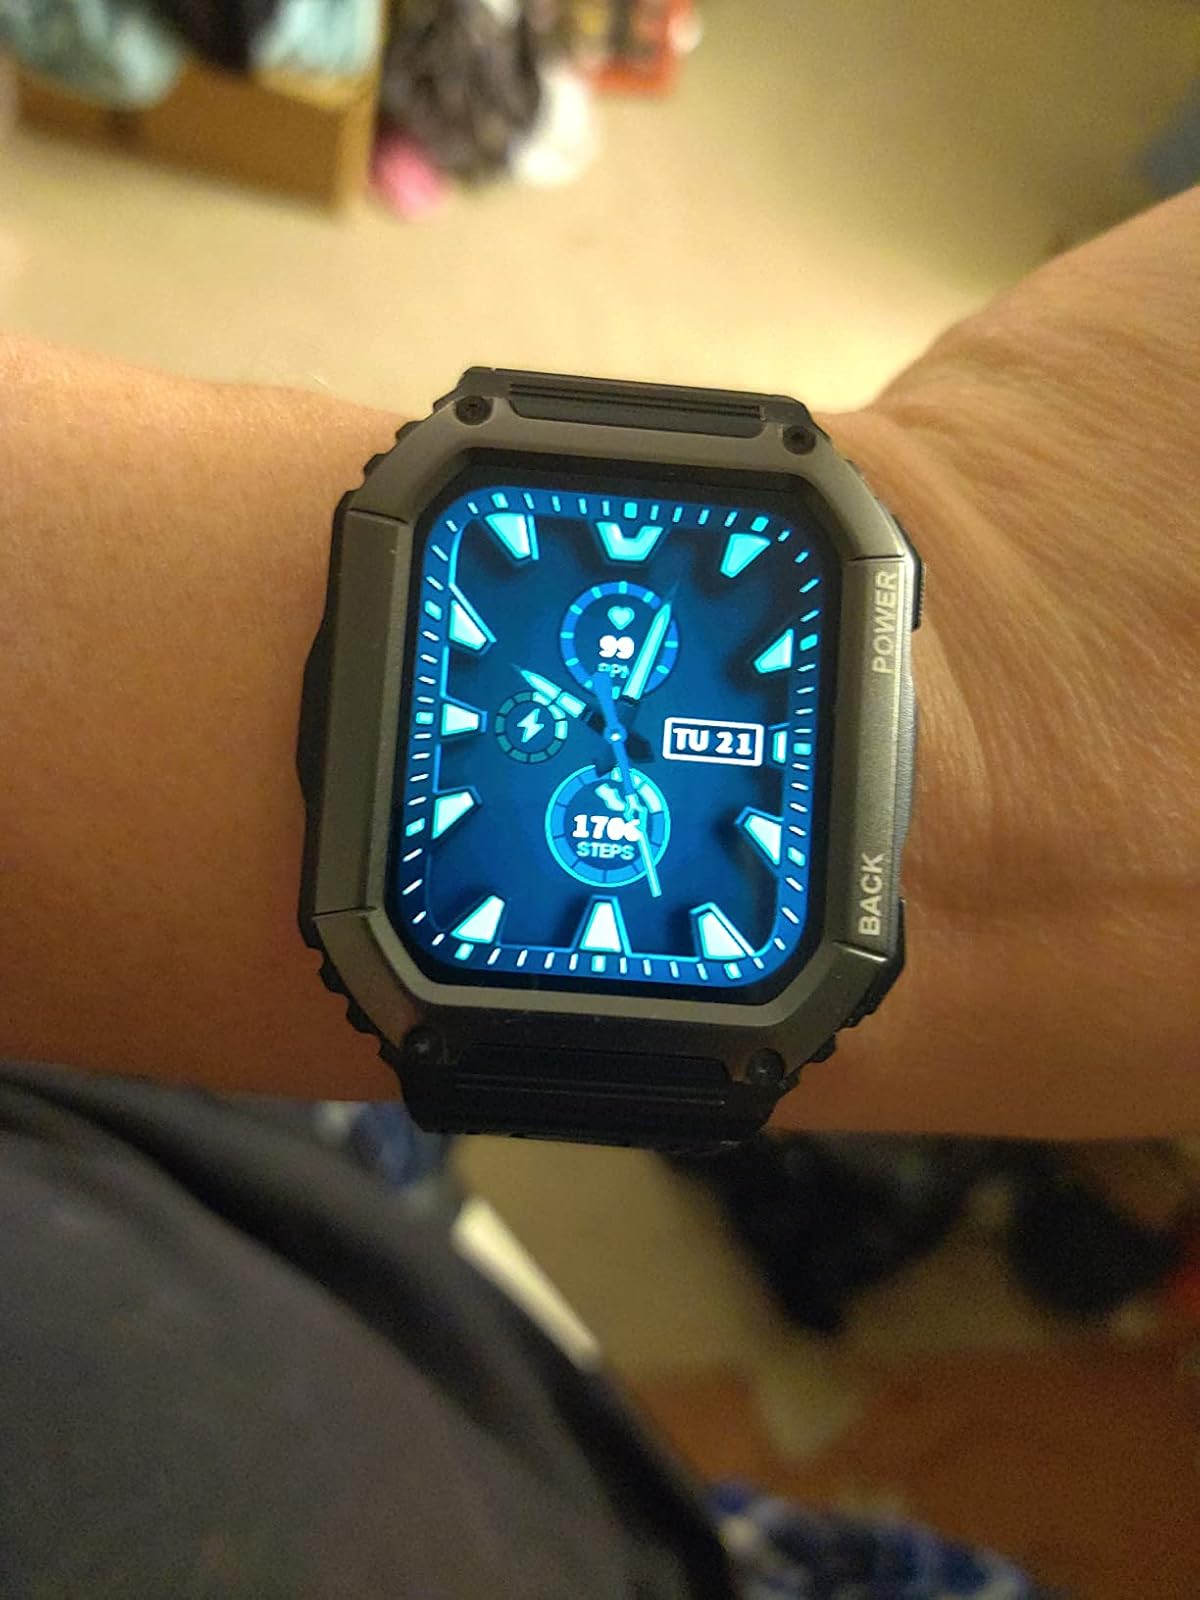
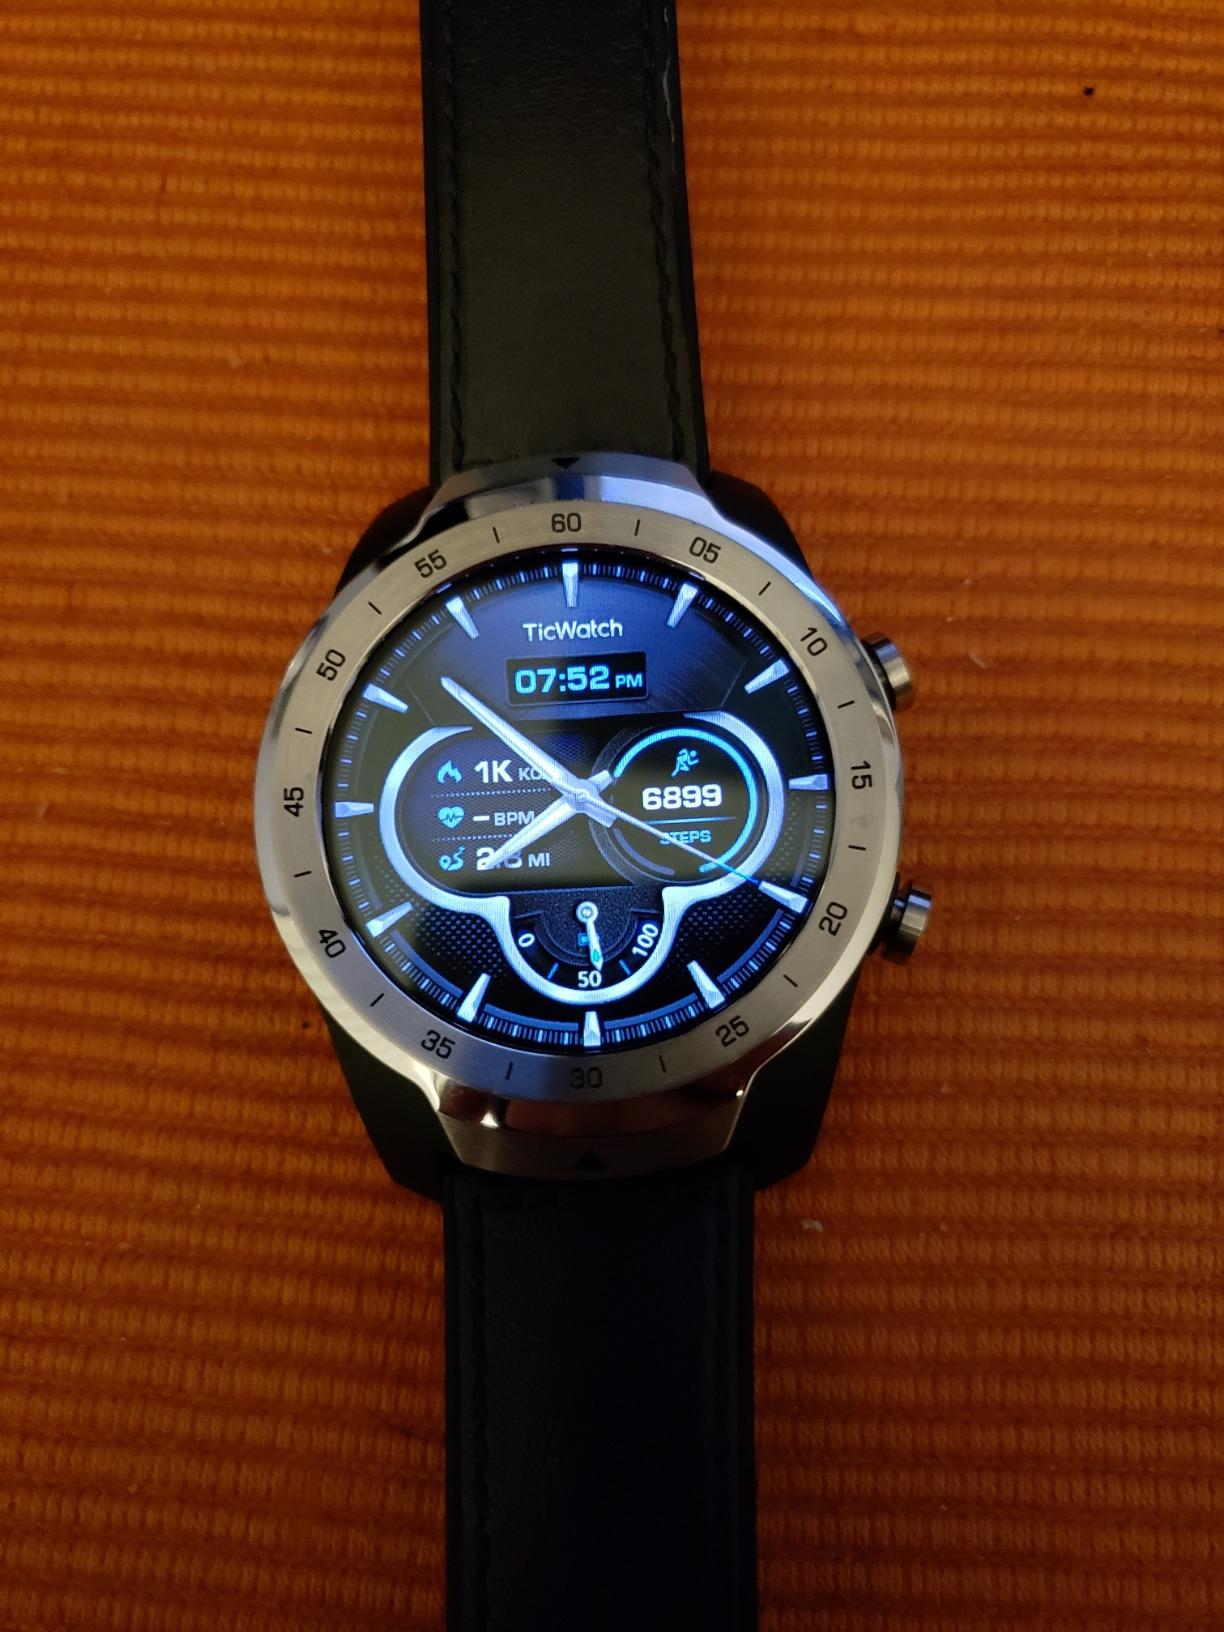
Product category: smartwatch
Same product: no